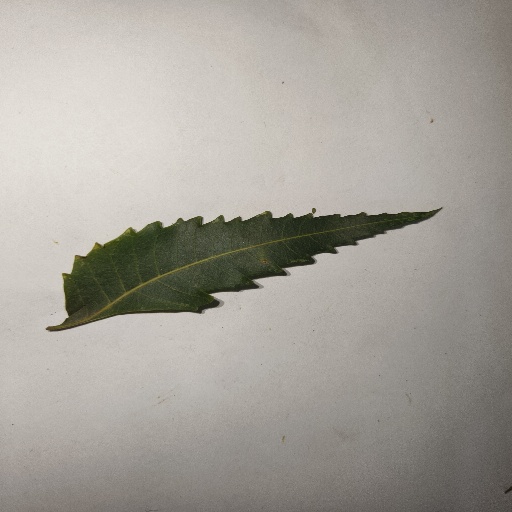
Species: Neem
Leaf condition: Healthy Leaf